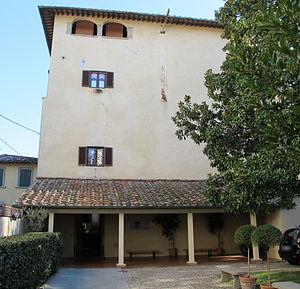
Le musée du Cenacolo di San Salvi est un espace muséal installé dans le réfectoire et les pièces annexes de l'ancien couvent attenant à l'église San Michele in San Salvi de Florence.